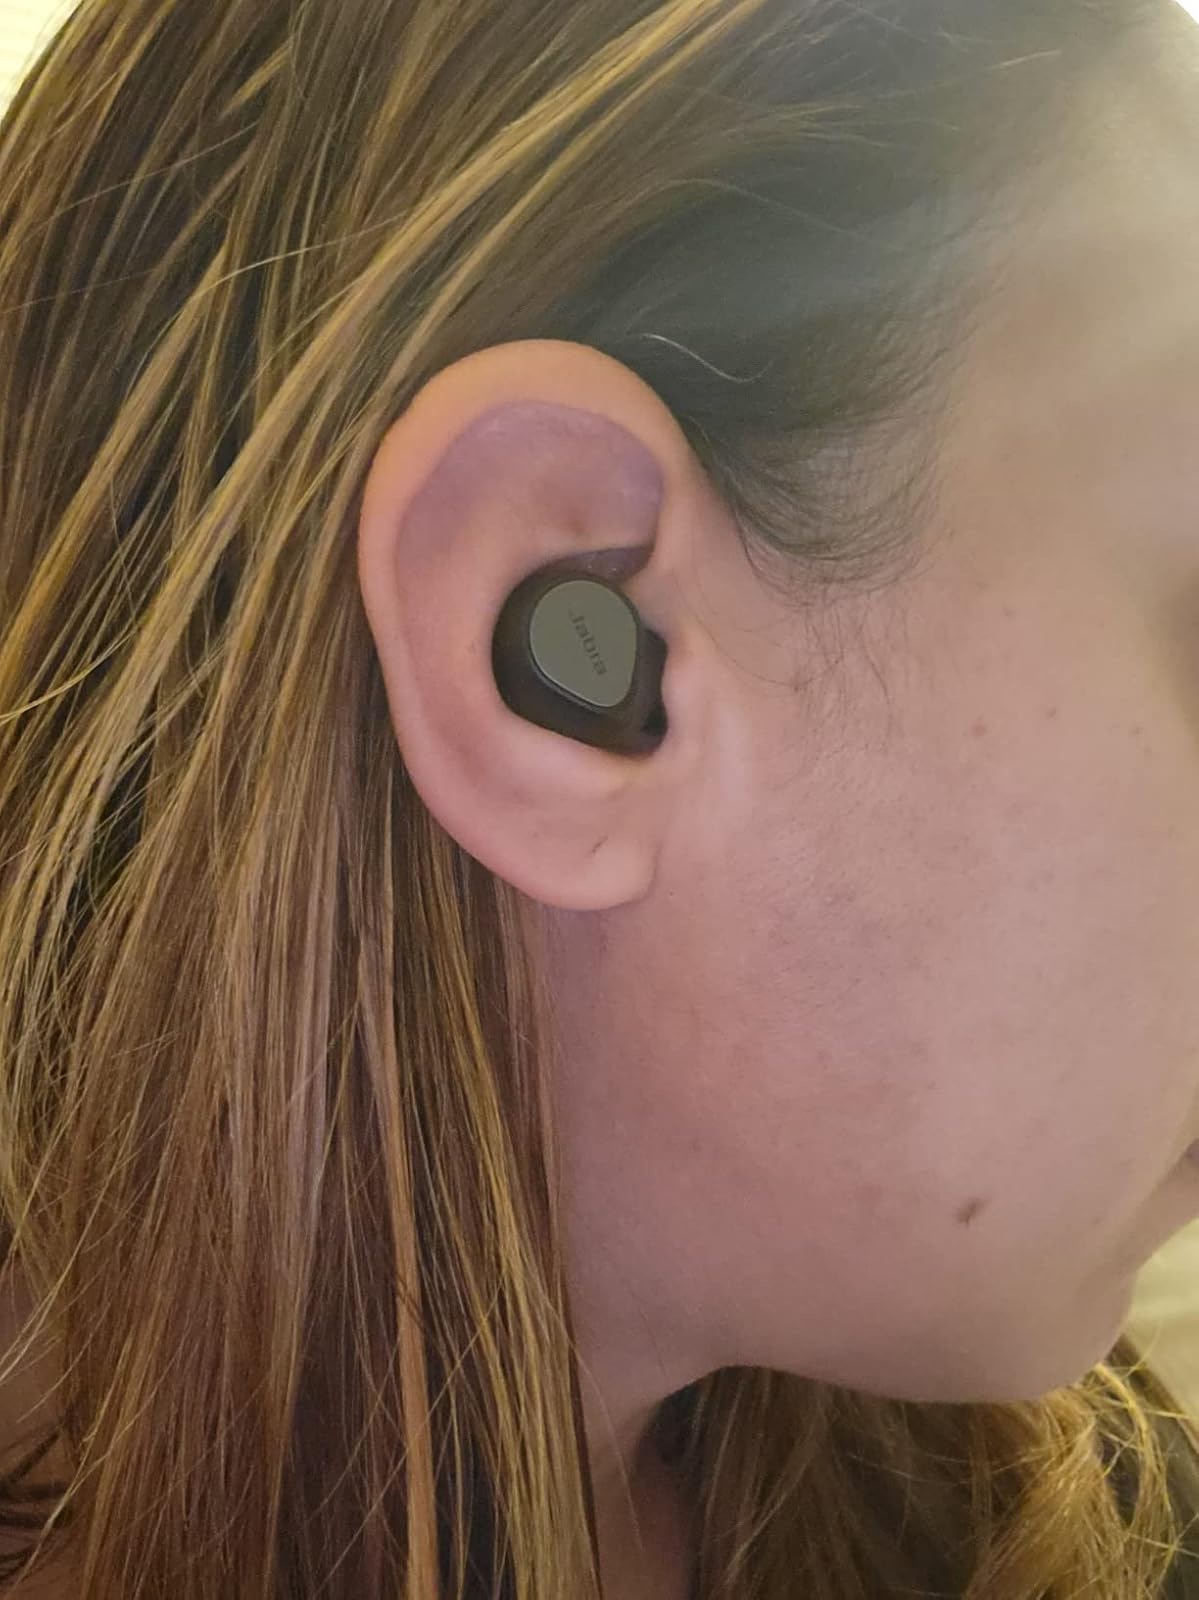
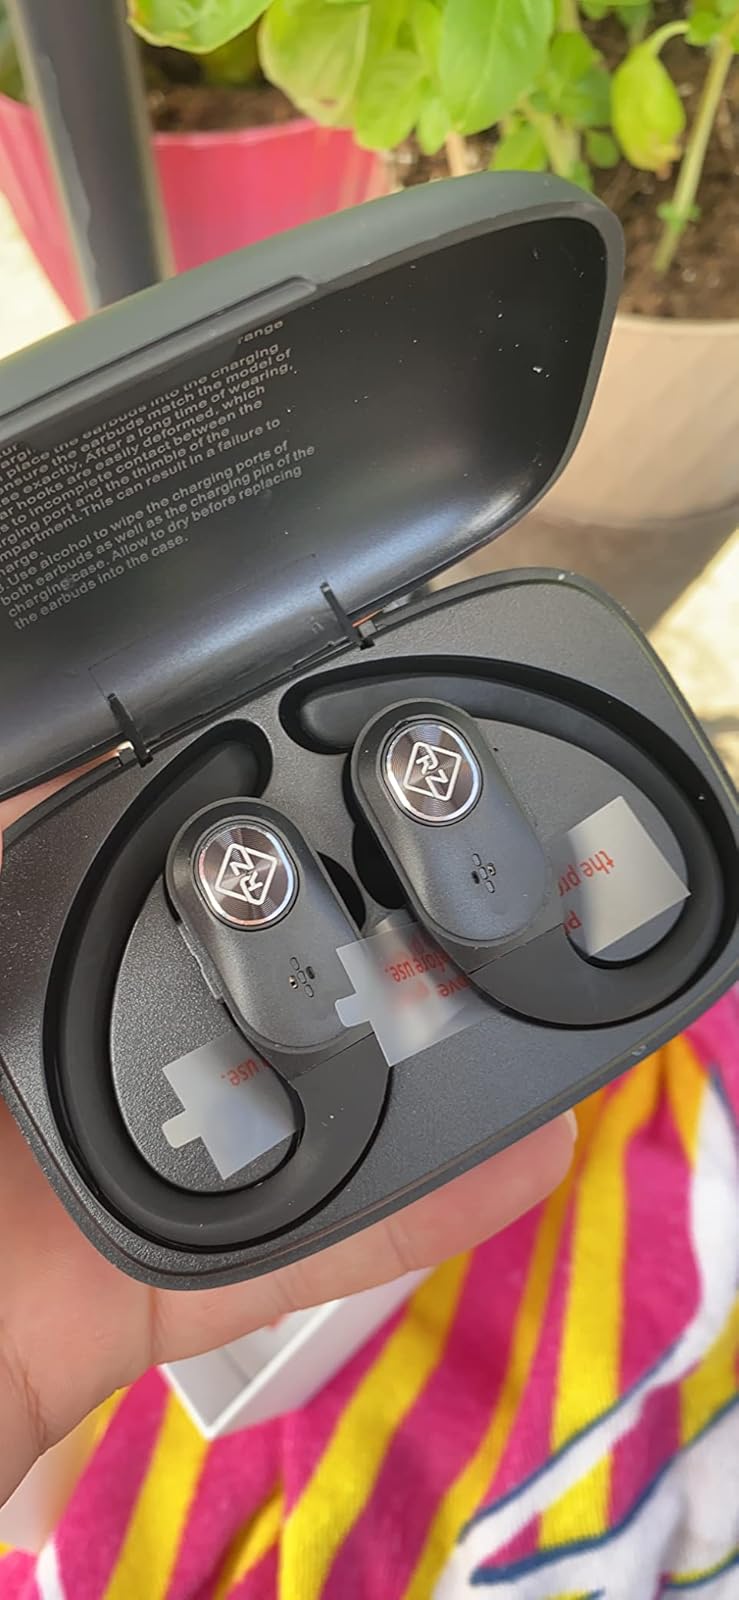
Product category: earbuds
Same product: no